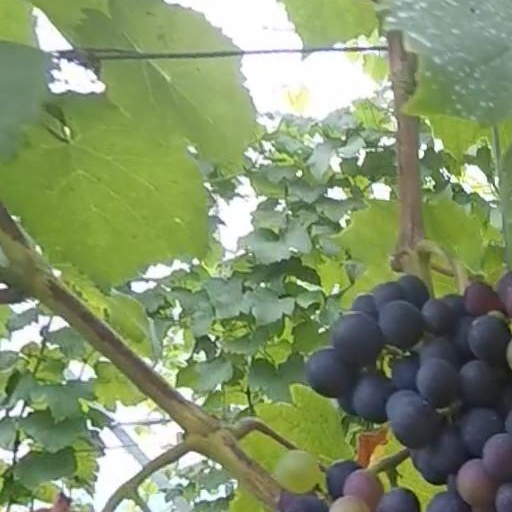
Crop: grape